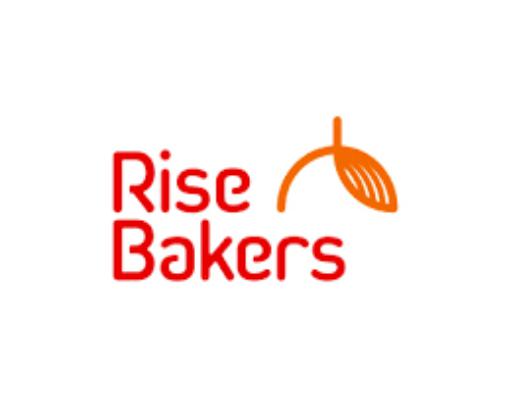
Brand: Baker's
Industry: Food